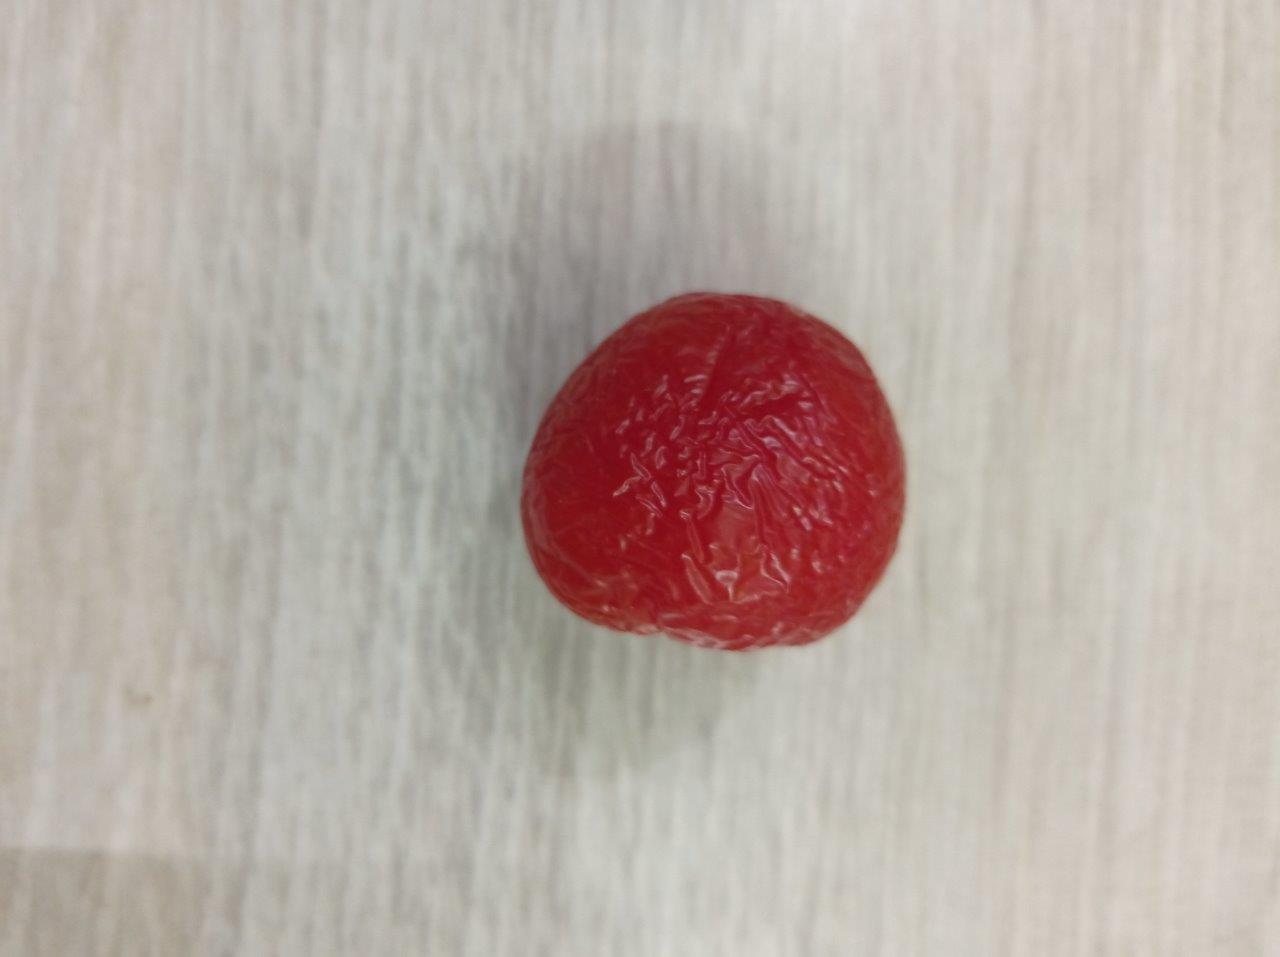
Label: Rotten